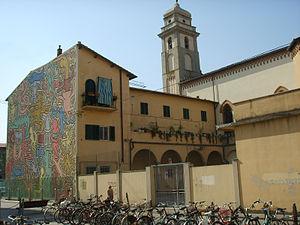
Pise est une ville italienne d'environ 90 000 habitants, chef-lieu de la province de même nom en Toscane. Elle est célèbre dans le monde principalement pour sa tour penchée. Elle est traversée par le fleuve Arno et située sur la via Aurelia.
Tuttomondo est une œuvre de street art de Keith Haring peinte en 1989 sur l'une des façades de l'église de Sant'Antonio Abate à Pise, en Italie.